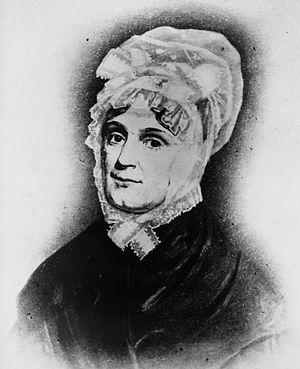
Anna Harrison, femme de William Henry Harrison.